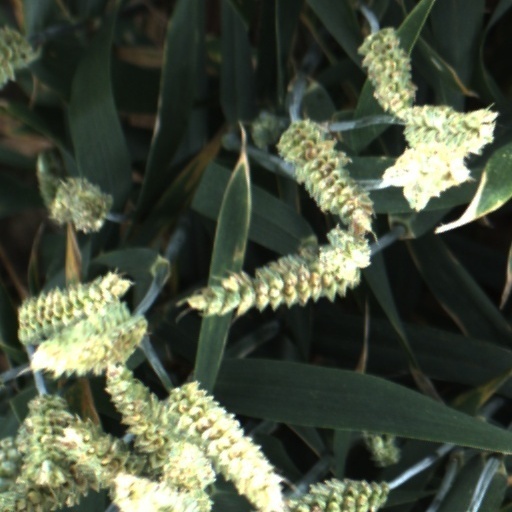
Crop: wheat